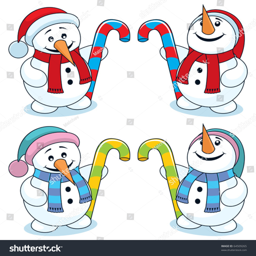
little snowman with hat and candy cane looking up and down .